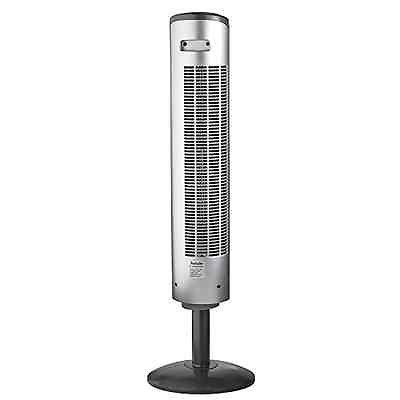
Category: fan